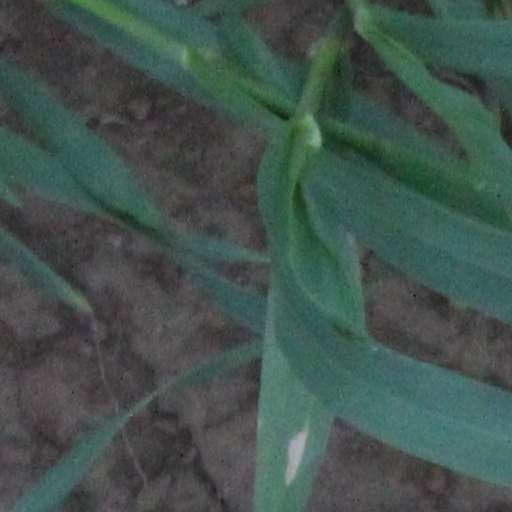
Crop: wheat